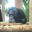
Label: chimpanzee